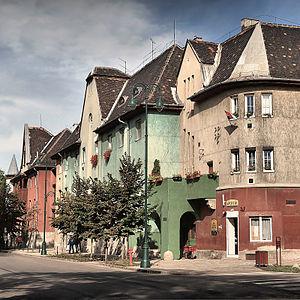
Le 19ᵉ arrondissement de Budapest est un arrondissement de Budapest, capitale de la Hongrie.